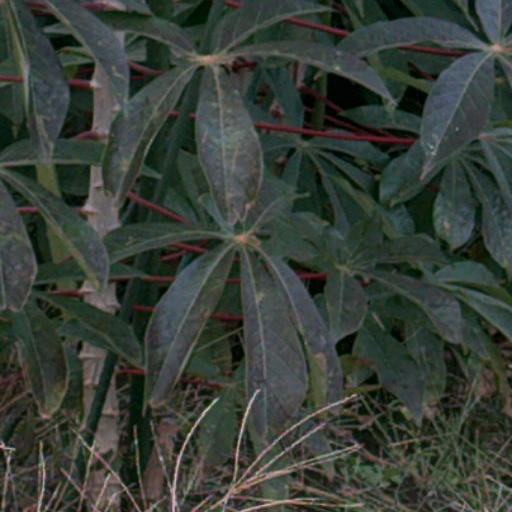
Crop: cassava